James Armstrong Richardson Sr.

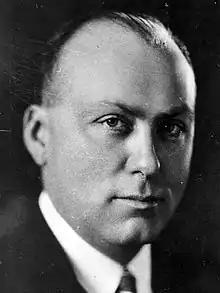

James Armstrong Richardson Sr. (August 21, 1885 – June 26, 1939) was an influential business person in Canada in both business and aviation during the early part of the 20th century. He lived most of his life in Winnipeg.